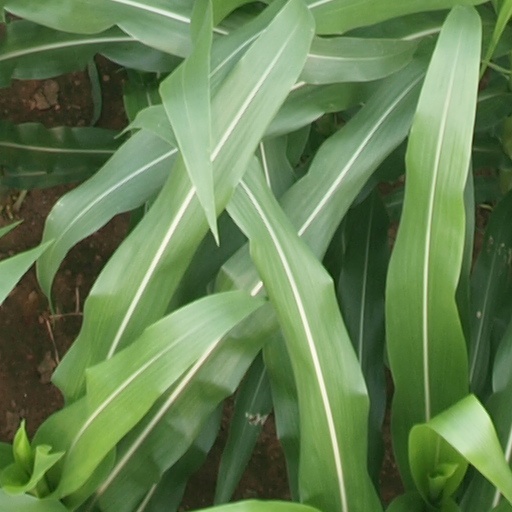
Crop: maize; corn